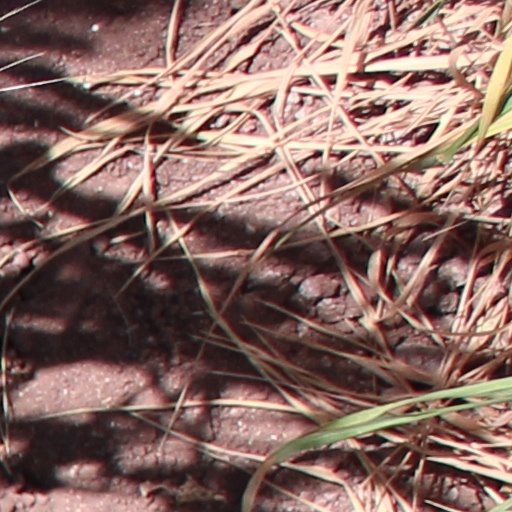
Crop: wheat